Tropical Storm Zeta (2005)

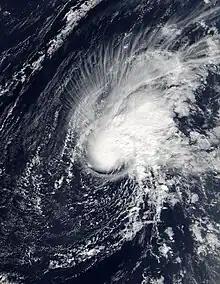
Tropical Storm Zeta at peak intensity in the open Atlantic on January 3

Tropical Storm Zeta was a very late-developing tropical storm that formed in the central Atlantic Ocean during the 2005 Atlantic hurricane season, forming one month after the season's official end. Becoming a tropical depression on December 30, and intensifying the following day into the season's 28th storm (including one unnamed subtropical storm), Zeta continued into January 2006. It was one of only two Atlantic tropical cyclones to span two calendar years (the other being Hurricane Alice in 1954–55).